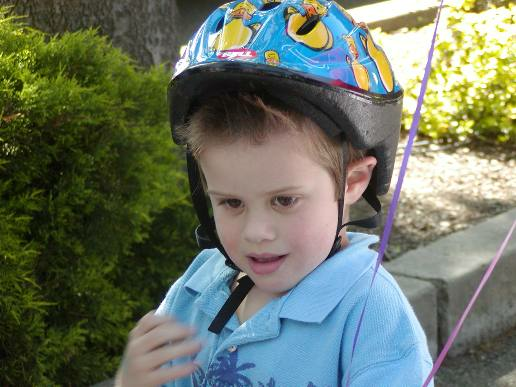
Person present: Yes